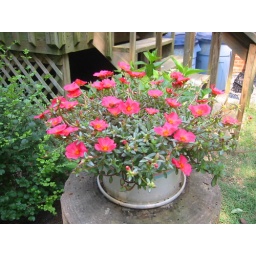
flowers on tree stump in back yard